Delon Armitage

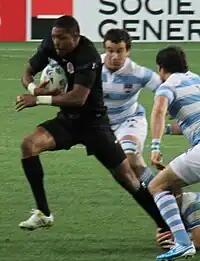
Armitage during 2011 RWC

On 8 November 2008 Armitage made his full England debut against the Pacific Islanders at fullback following injuries to Mathew Tait and Nick Abendanon. He put in a man of the match winning performance setting up a try for winger Paul Sackey. English Rugby legend and team manager Martin Johnson described Armitage's debut performance as outstanding. Armitage was one of the few England players to warrant any praise during the 2008 Autumn Internationals in which England lost three out of their four matches. Armitage scored his first international points with a 45-meter drop goal against Australia.